The Origin of Birds

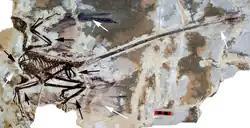
The fossil of "Microraptor gui", found in 2003, clearly illustrating the existence of the leg–wings that Heilmann denied

In the fourth section of "The Origin of Birds", Heilmann examines the Tetrapteryx hypothesis proposed by William Beebe in 1915. This hypothesis was based on observations of bird embryos and hatchlings, which Beebe found to possess a presumably atavistic fringe of flight feathers on their hindlimbs. His main evidence came from examination of incipient quill feathers on the thigh of a four-day-old white-winged dove. He theorized based on this embryological fringe and the recapitulation theory that birds had once passed through a "Tetrapteryx" stage in their distant evolution, which he represented as a hypothetical four-winged gliding animal.